Bridge (dentistry)

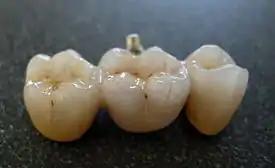
A three unit porcelain fused to metal bridge (PFM) made by a dental technician

A bridge is a fixed dental restoration (a fixed dental prosthesis) used to replace one or more missing teeth by joining an artificial tooth definitively to adjacent teeth or dental implants.